Bootham Crescent

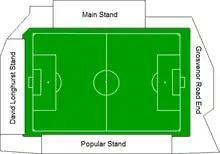
Schematic plan view of Bootham Crescent's stands

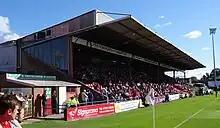
Main Stand in 2015

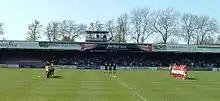
Popular Stand in 2007

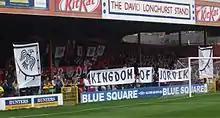
David Longhurst Stand in 2008

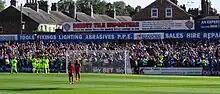
Grosvenor Road End in 2015

The ground could accommodate 8,256 supporters, including seating for 3,409, and comprised four stands; the Main Stand, the Popular Stand, the David Longhurst Stand and the Grosvenor Road End.